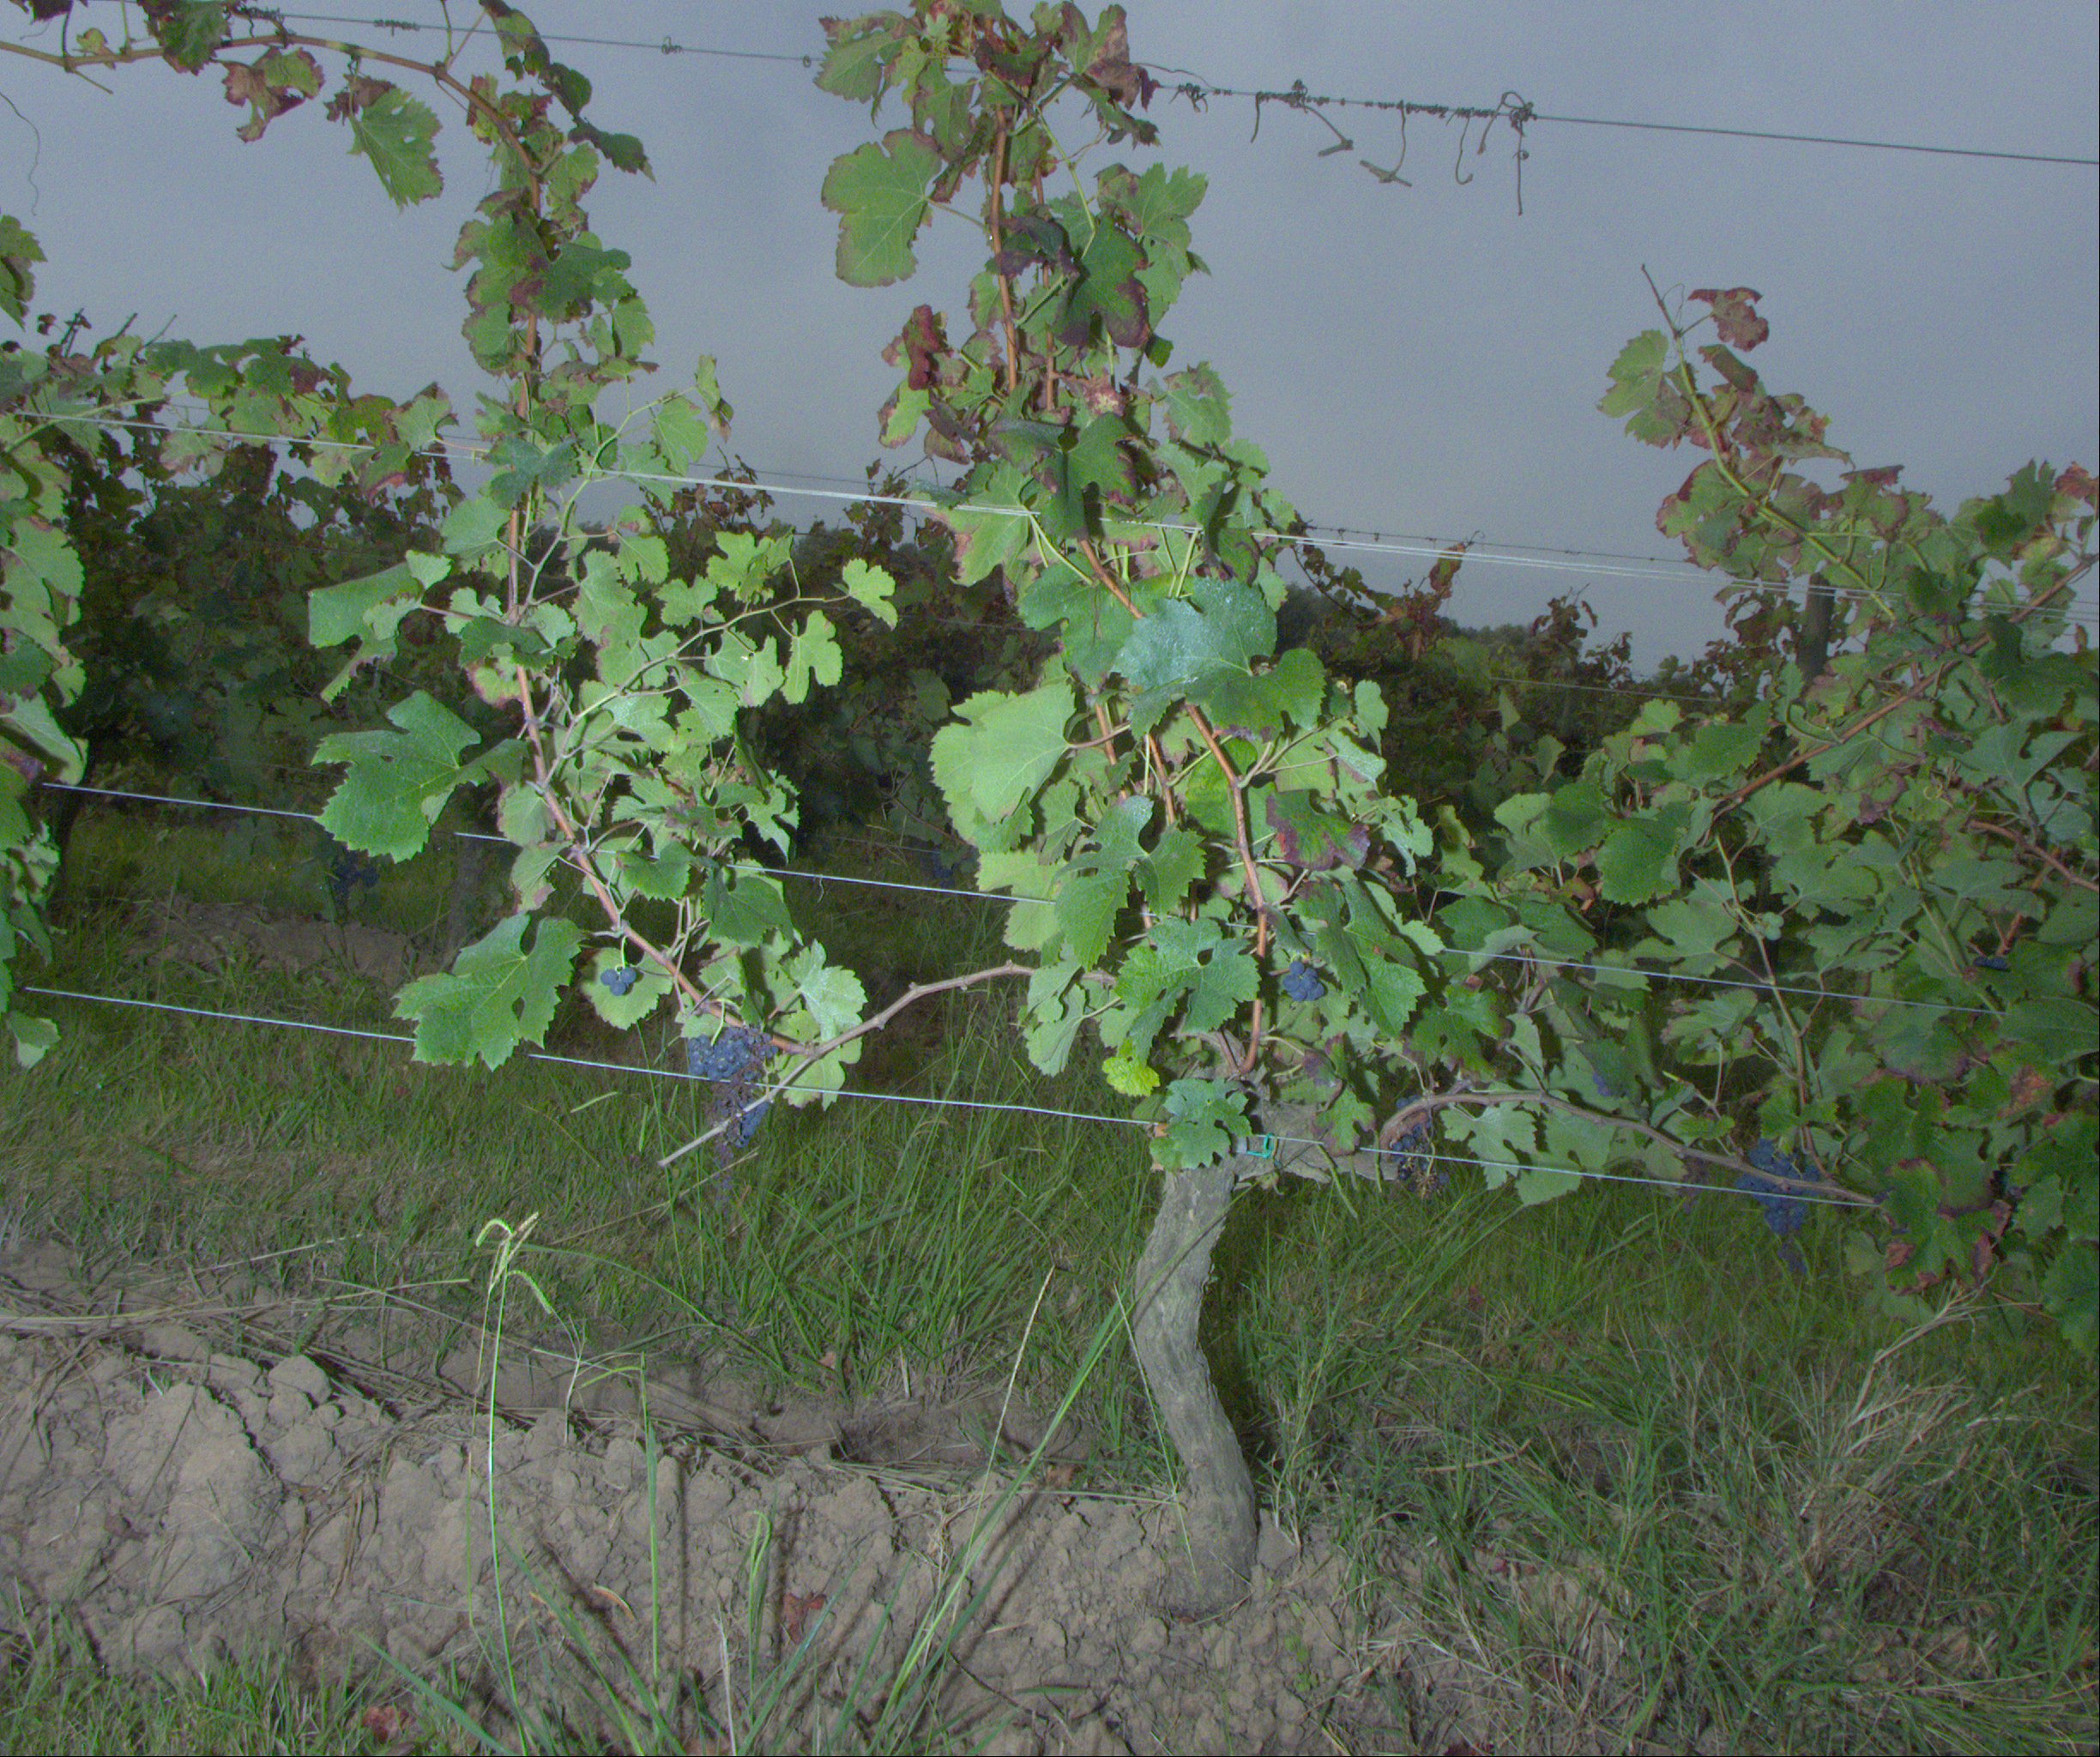
Grape variety: merlot
Disease: confounding disease (conf)